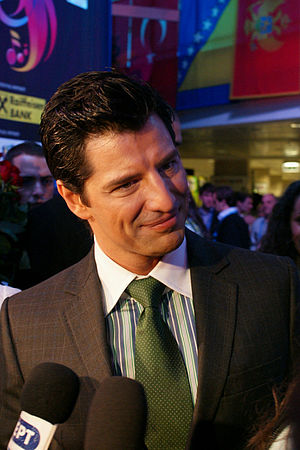
Sakis Rouvas
Sakis Rouvas 2009
"Anastasios ""Sakis"" Rouvas er en græsk sanger & fotomodel.